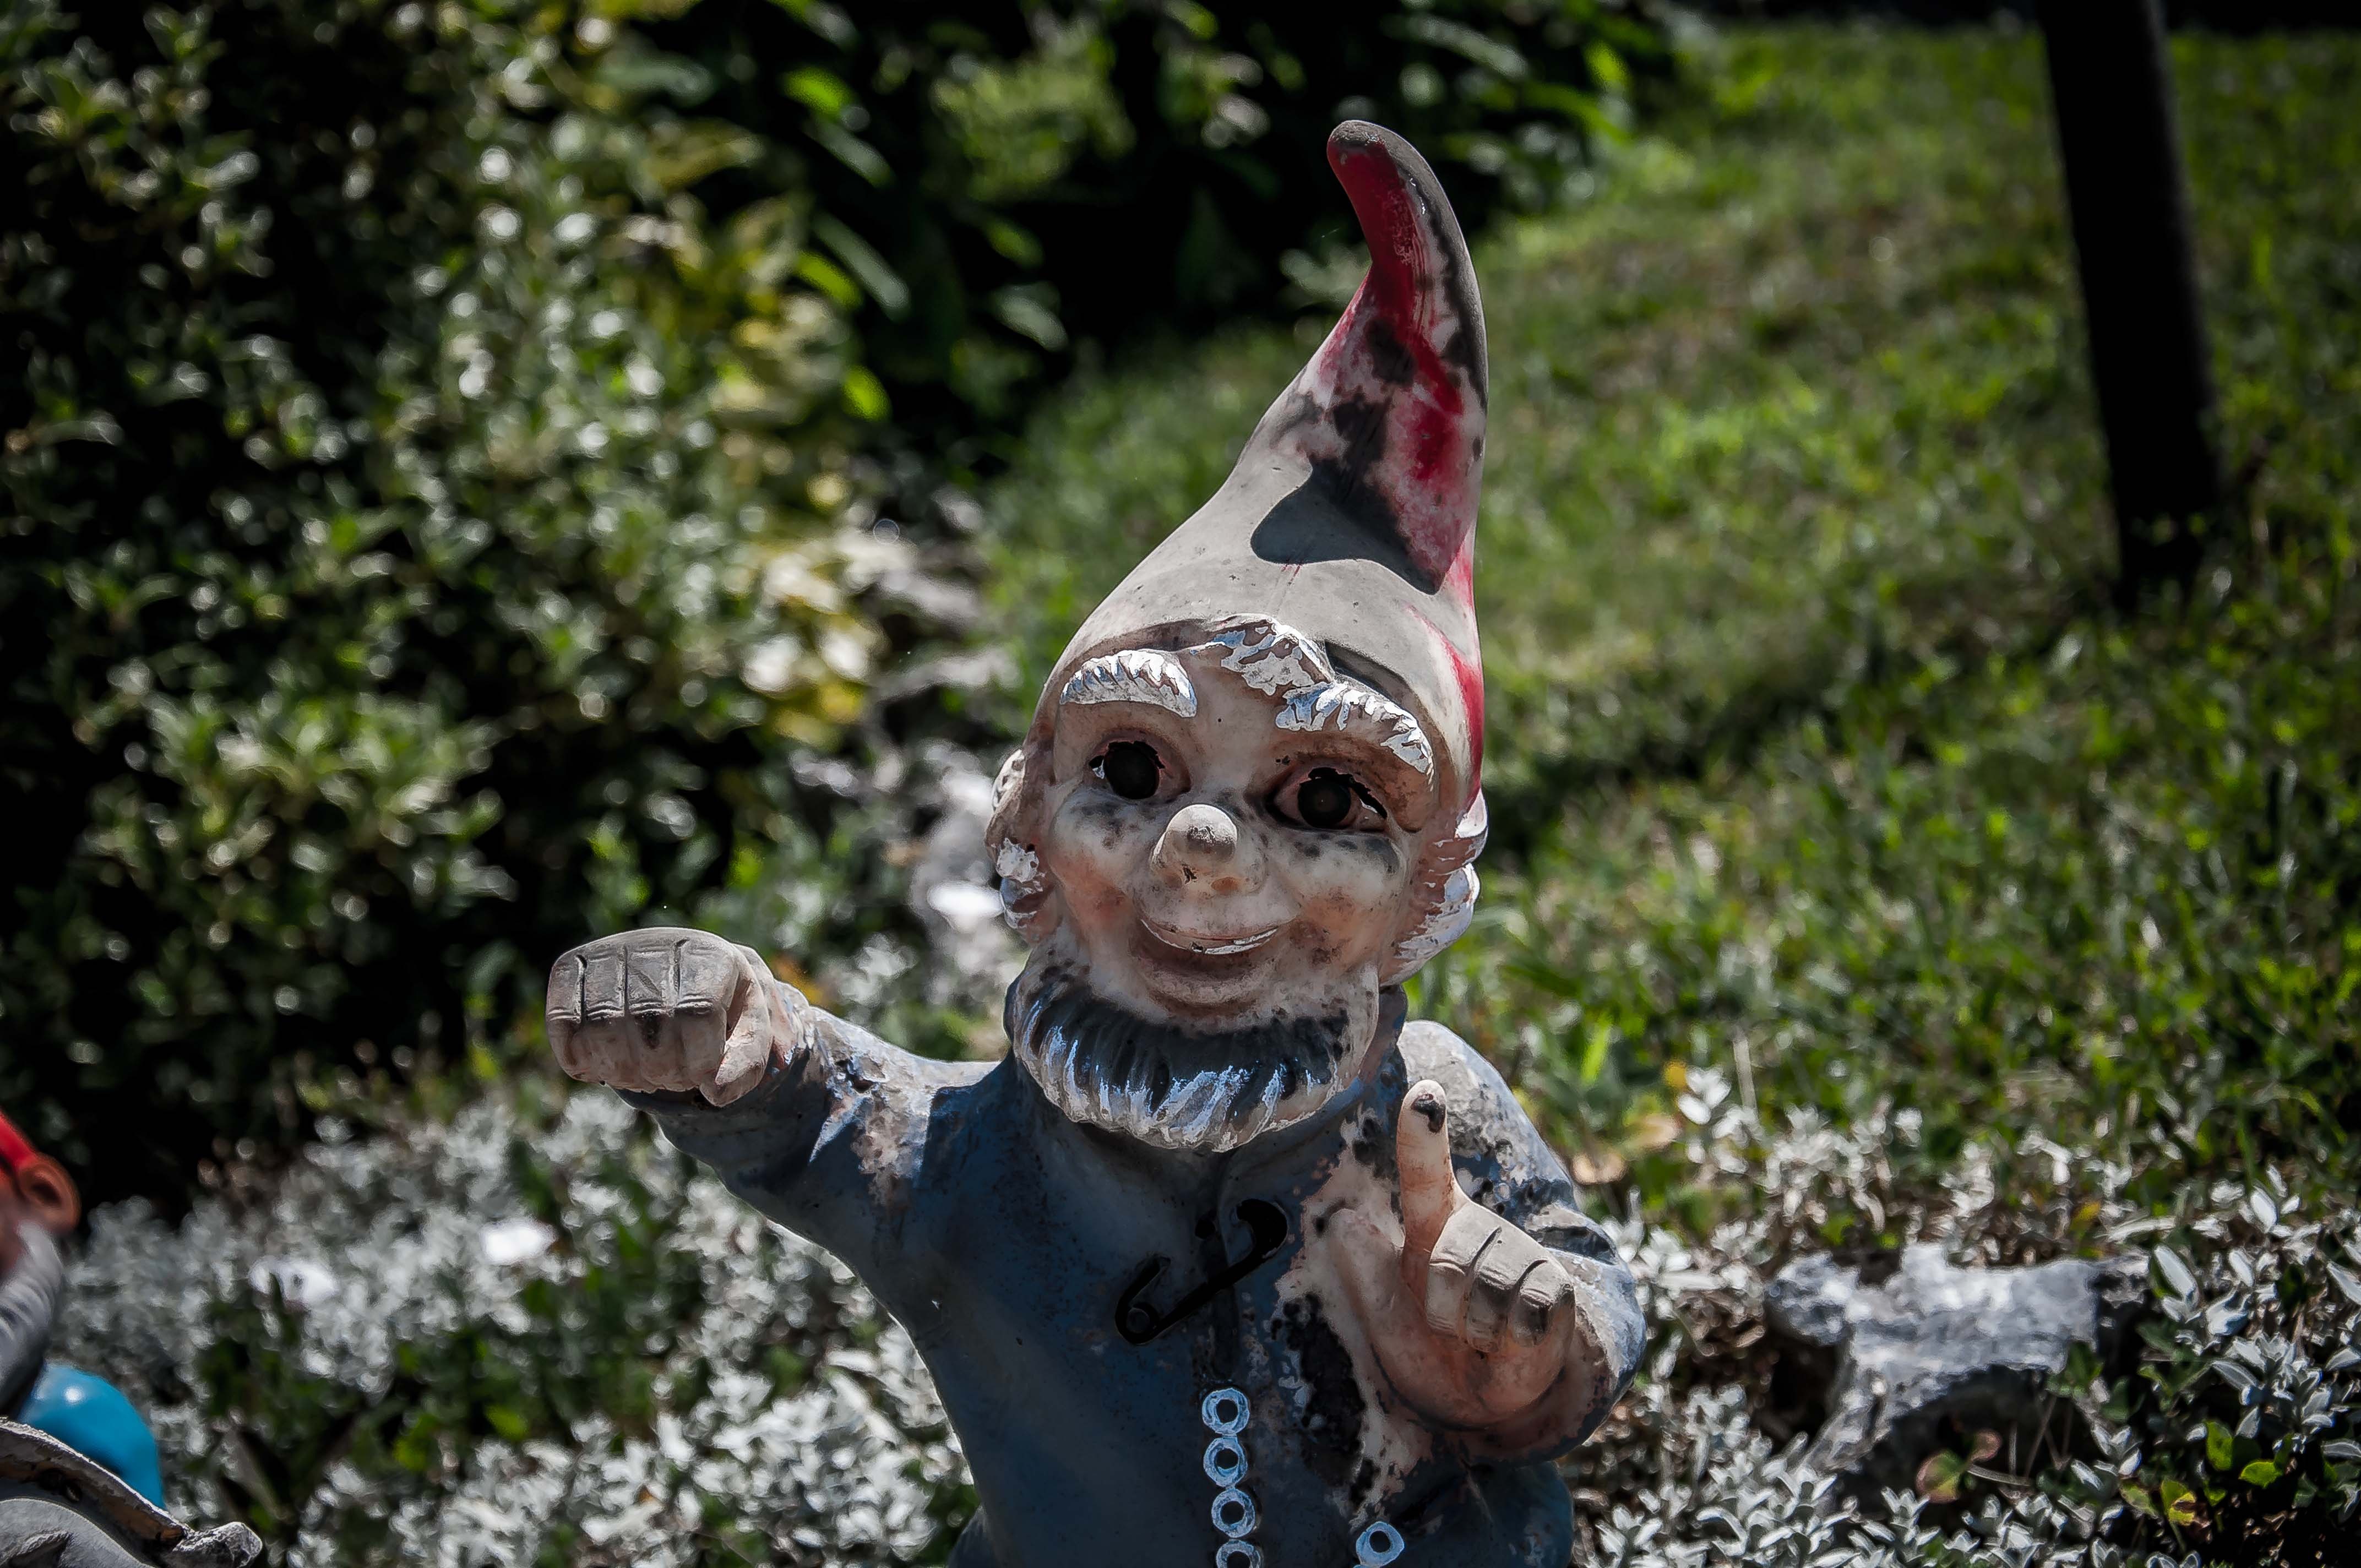
people, monument, statue, sculpture, dwarf, garden figurines, garden gnome, lawn ornament